Eudromaeosauria

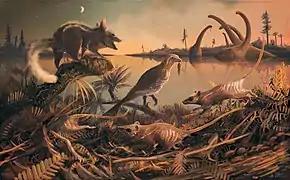
"Nuthetes" (center), which is the most ancient eudromaeosaur to be named thus far

Eudromaeosaurs and their close relatives have a completely novel foot and claw morphology among theropods. Their second toe being very muscular and strongly curled up off the ground. This second toe bears the iconic sickle-shaped pedal claw that resembles the talons of birds of prey, from which many dromaeosaurs derive their names ("raptor" being a common generic suffix). This unique morphology has led to considerable speculation regarding the possible in-life function of the dromaeosaur foot.